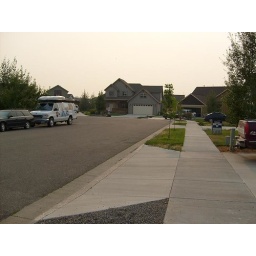
view of the house from down the street (the one in the middle with the big white garage.)